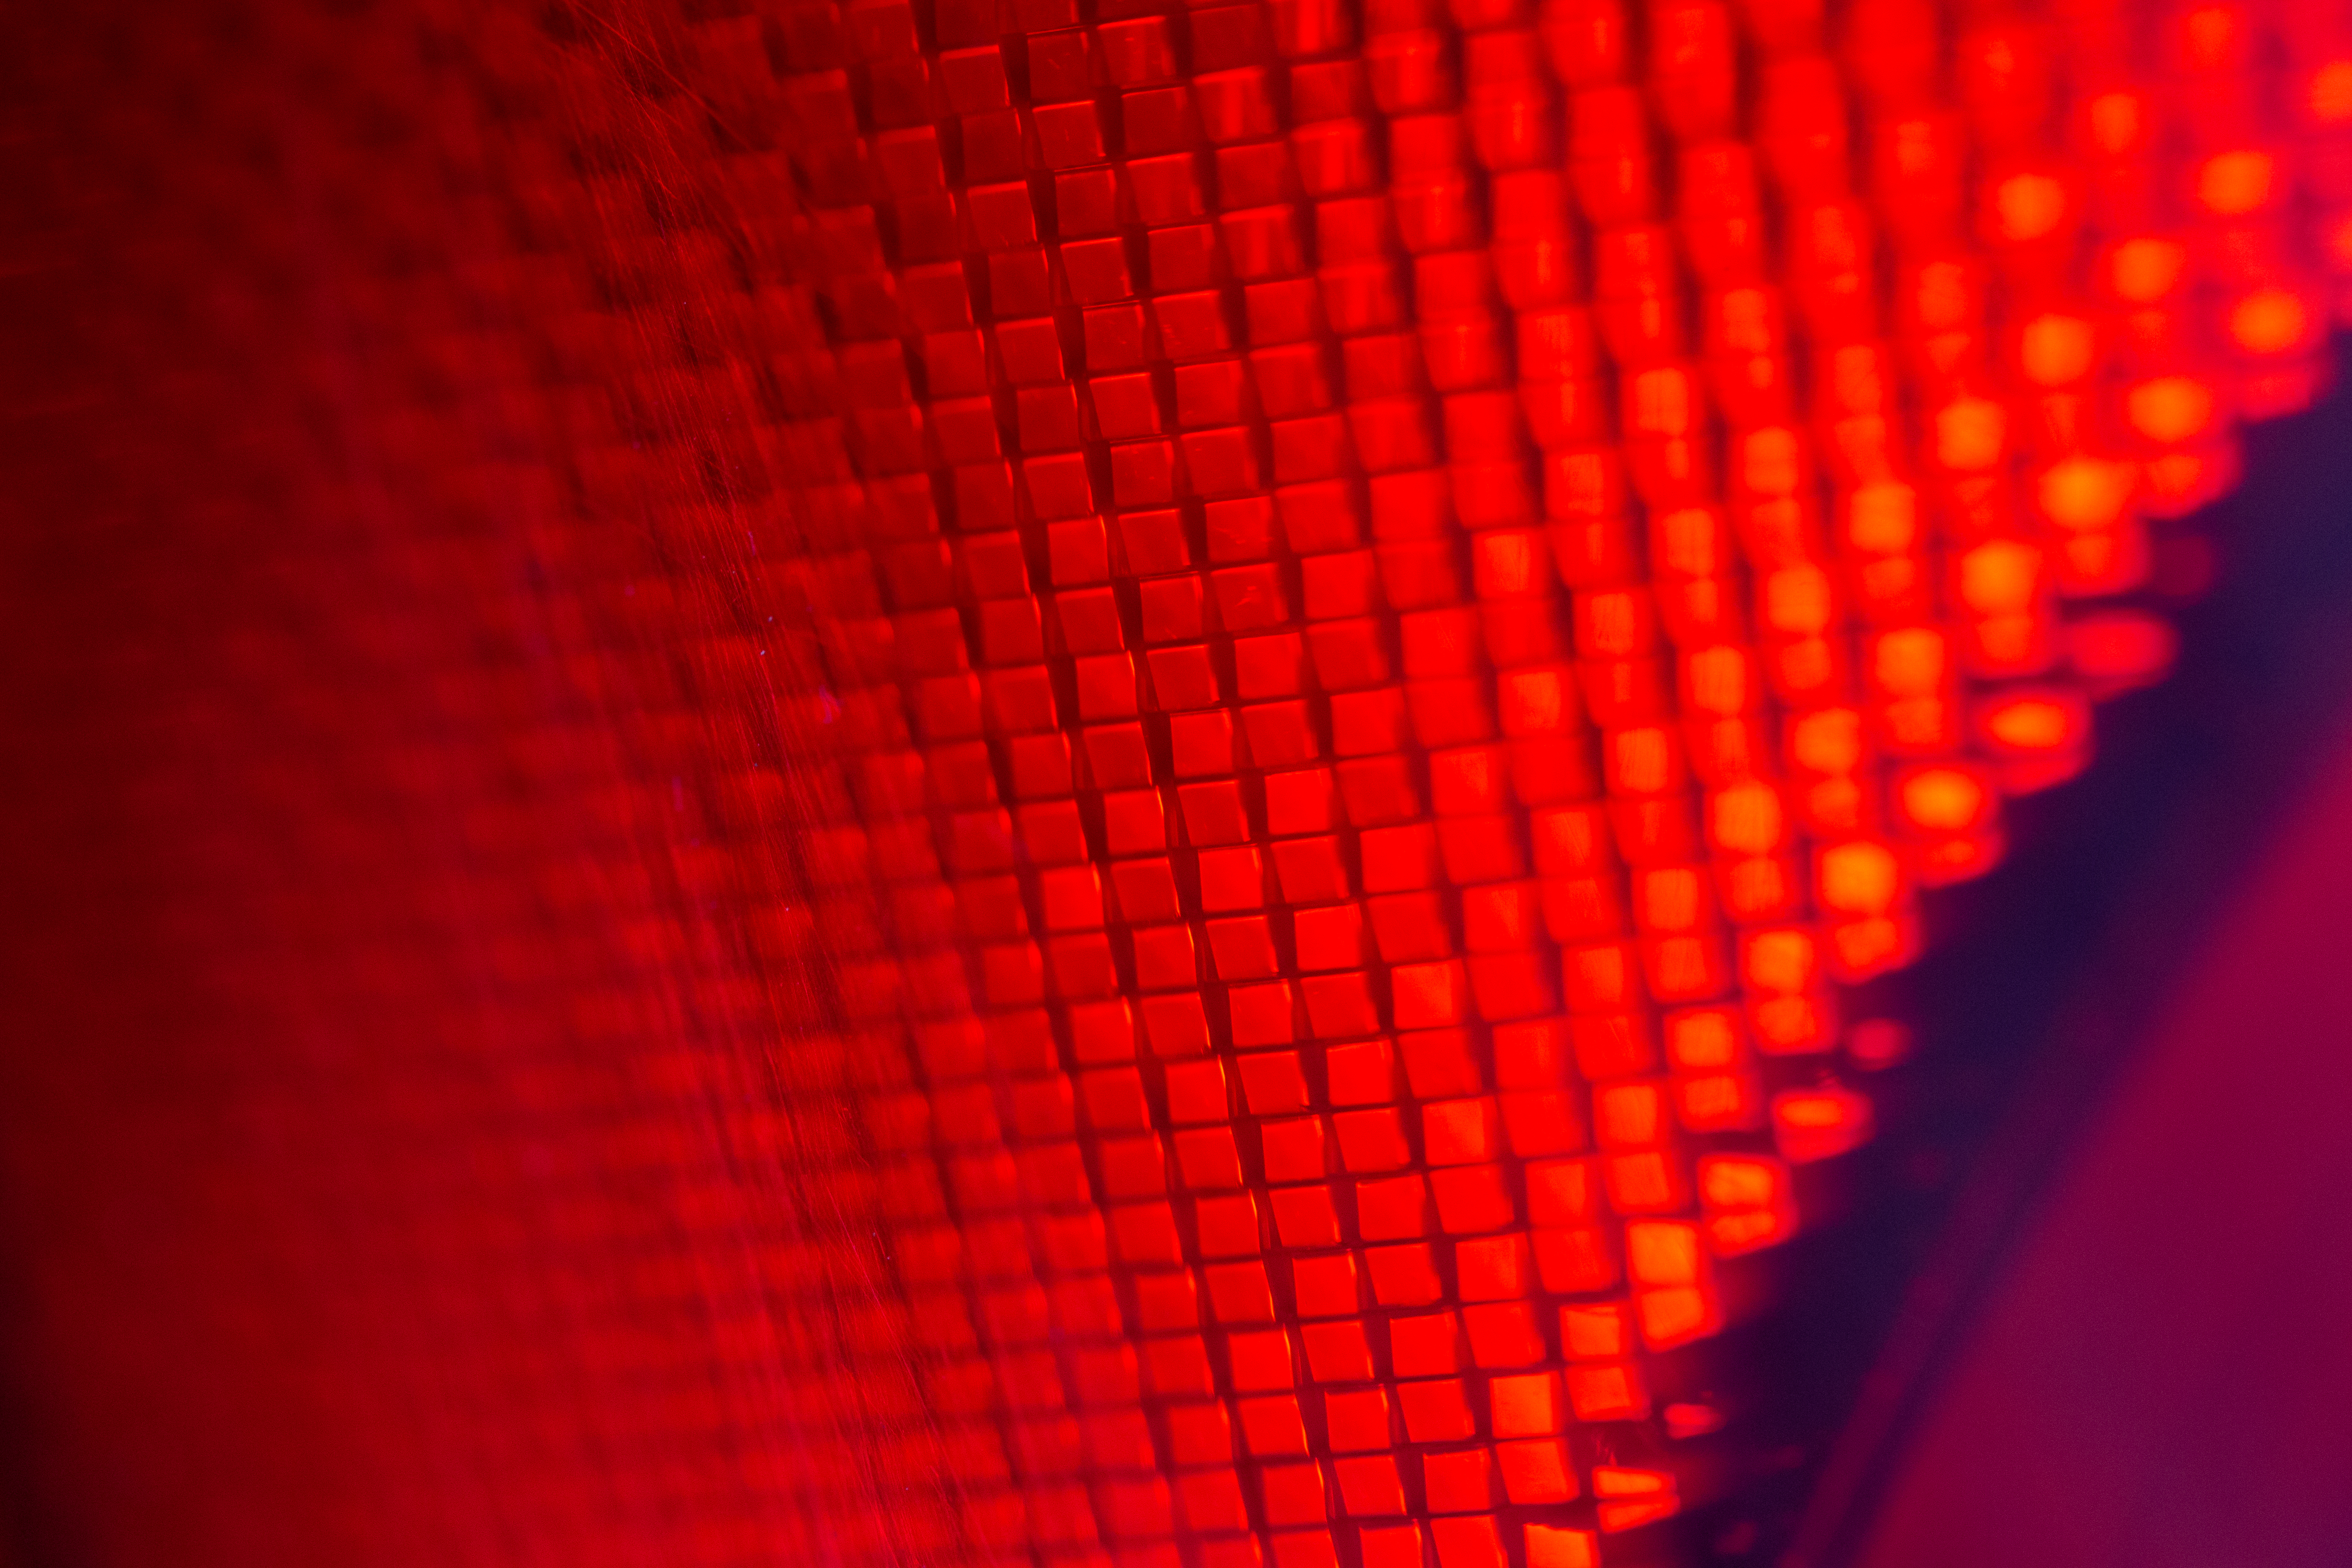
red, orange, light, close up, lighting, amber, automotive lighting, pattern, magenta, Tints and shades